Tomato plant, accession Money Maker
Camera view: vertical (180 deg); turntable rotation: 60 degrees
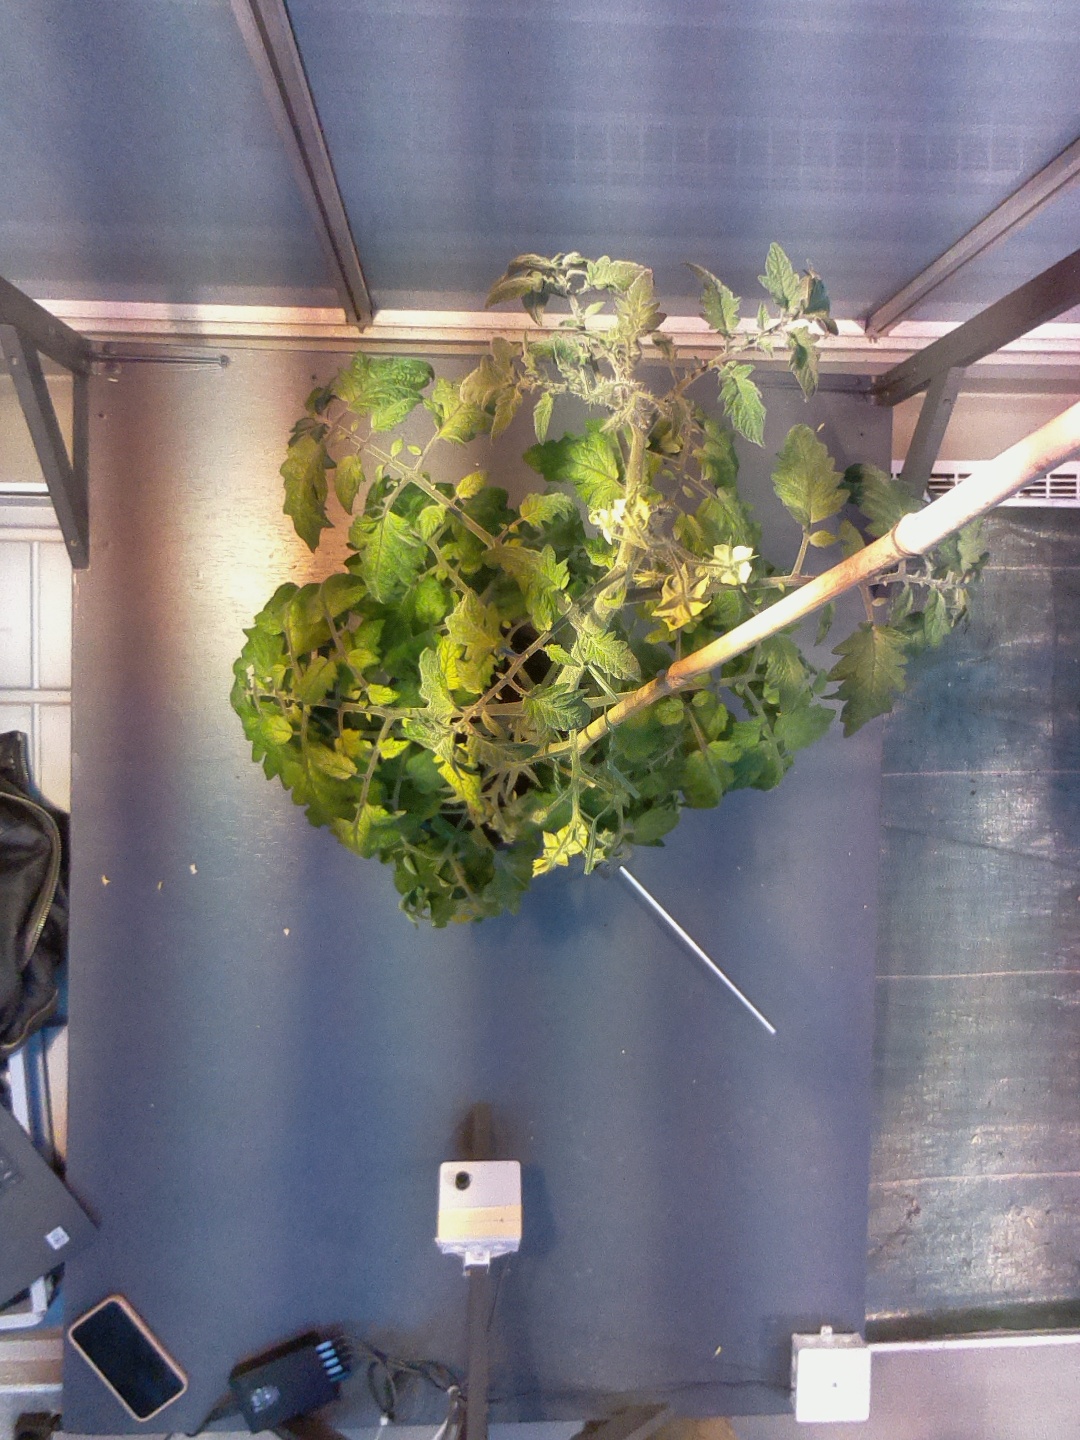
BBCH growth stage 70: Fruits at the main stem or branches visibles